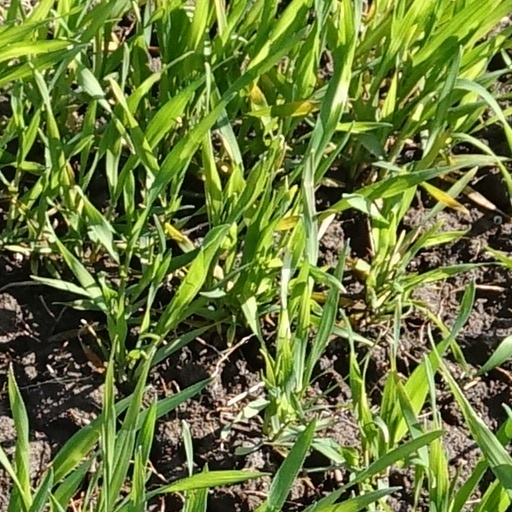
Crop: wheat